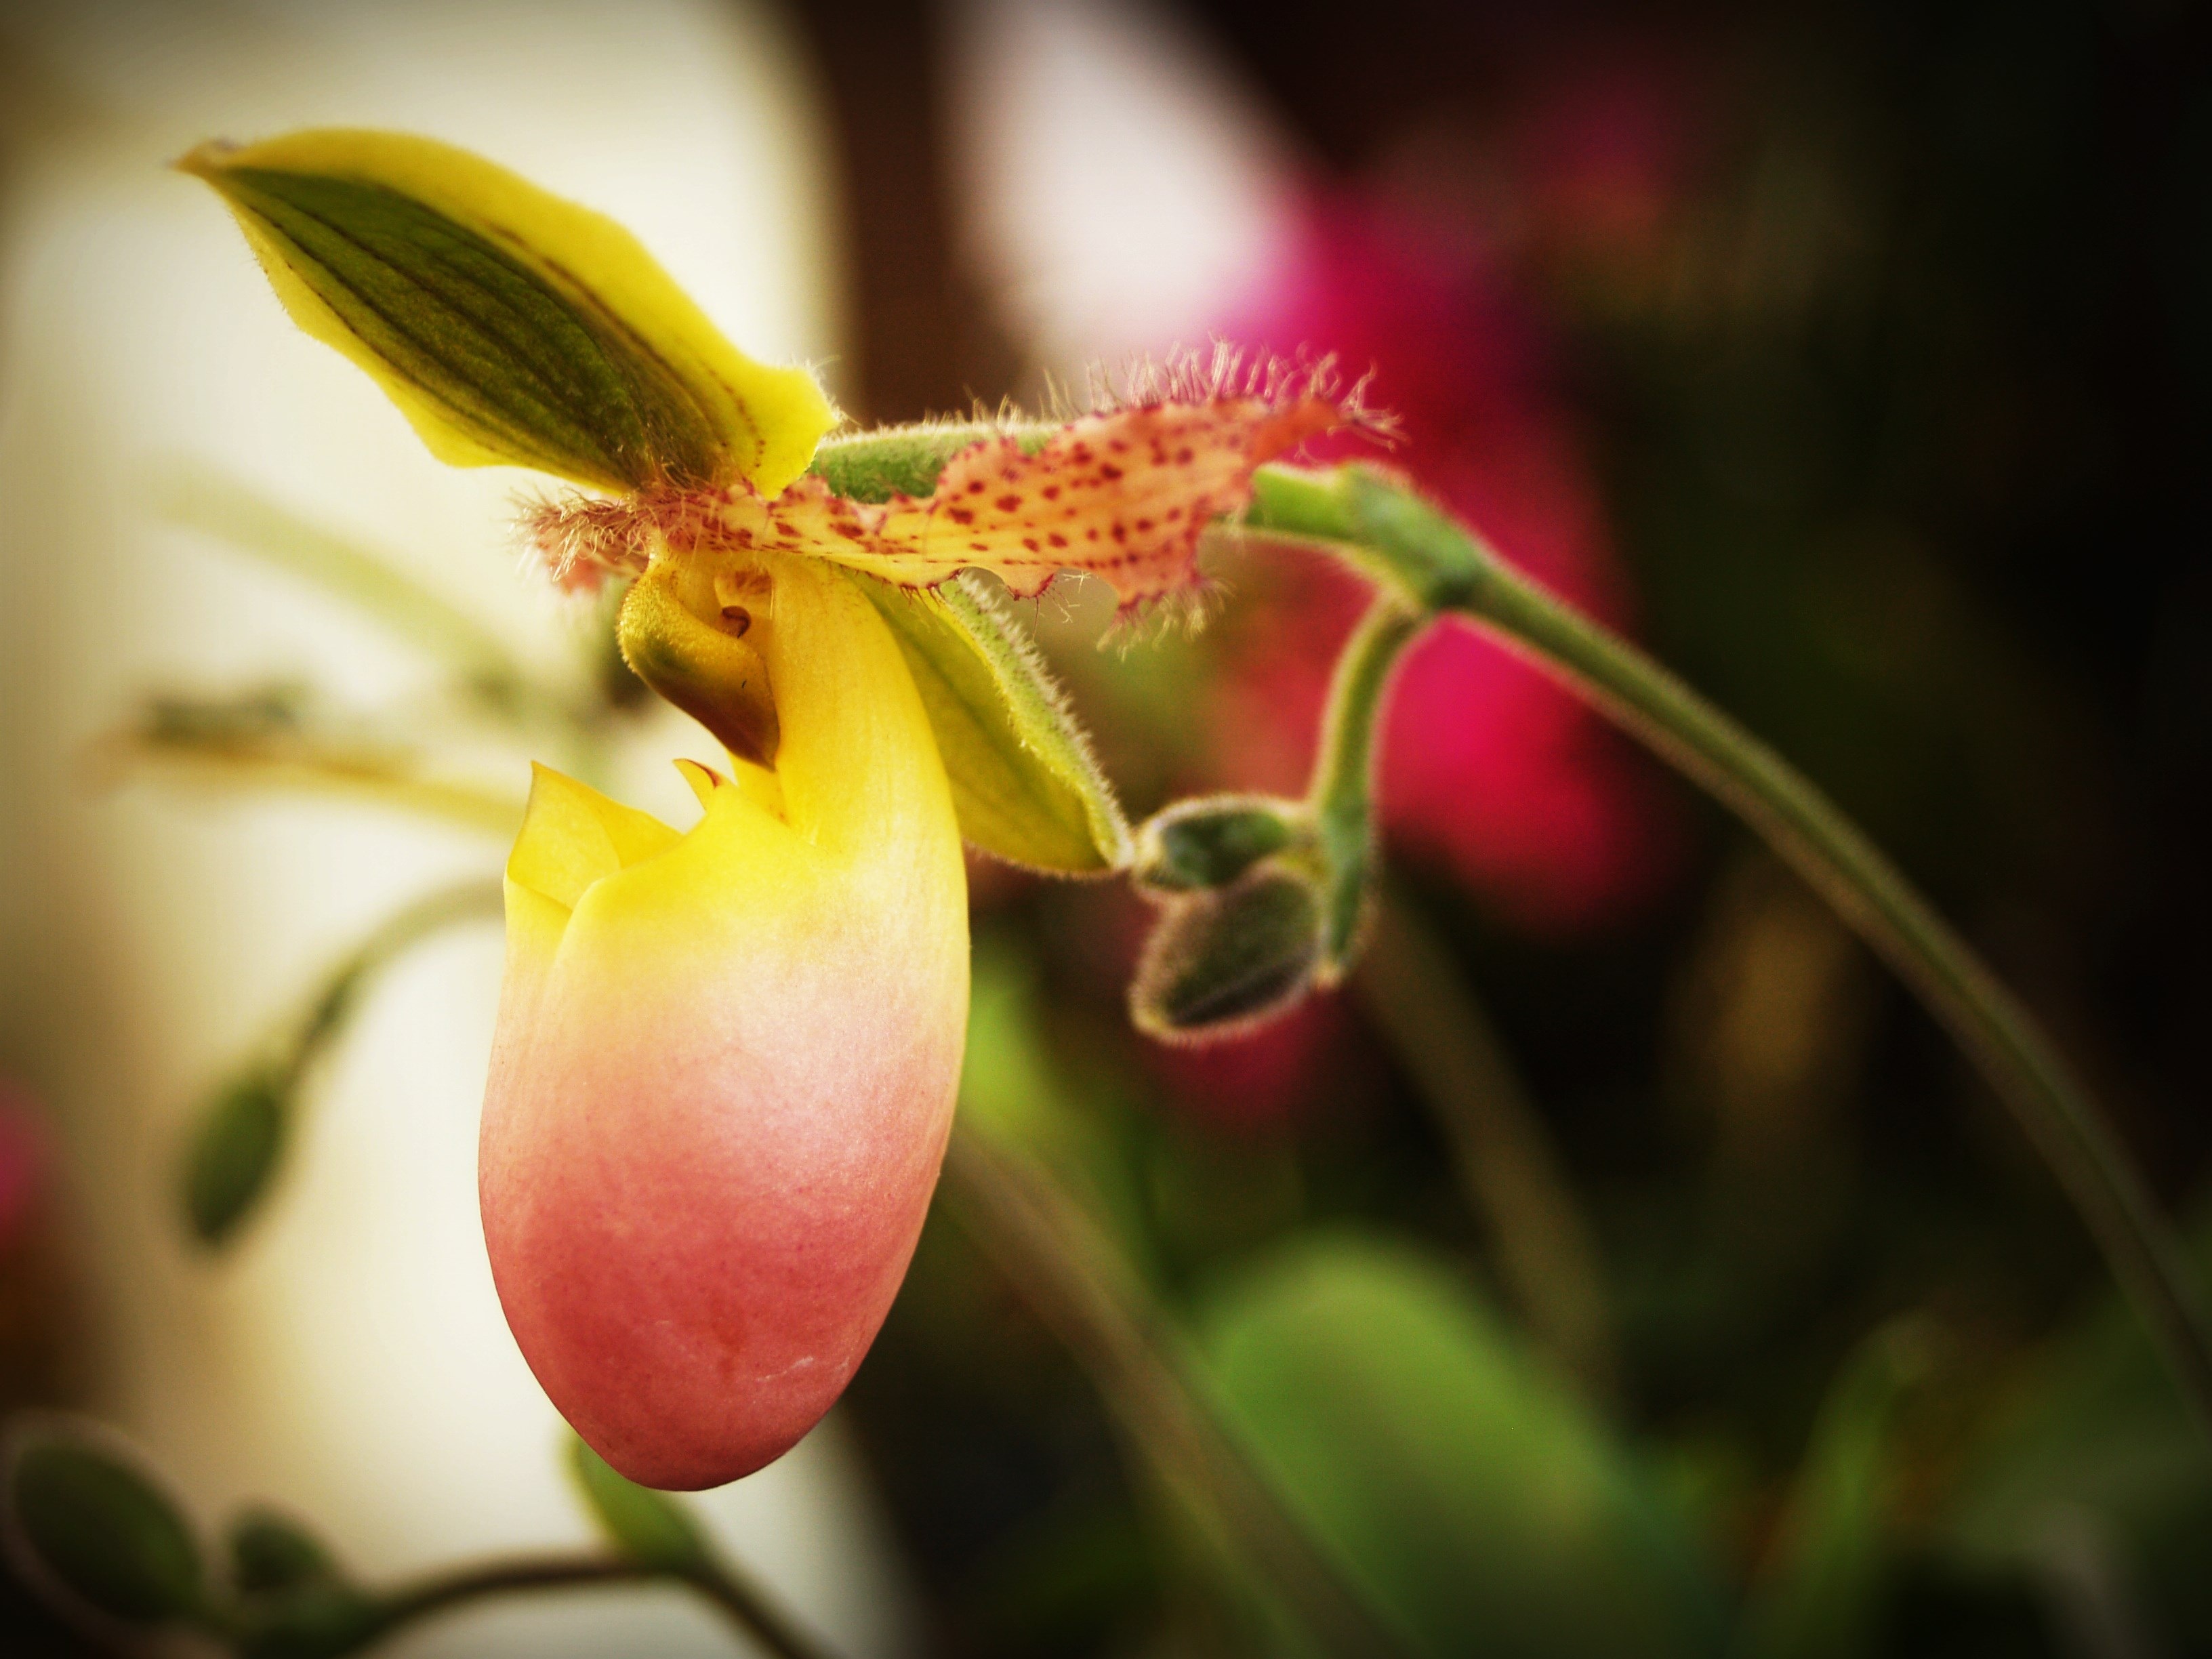
nature, branch, blossom, growth, plant, white, photography, leaf, flower, petal, bloom, isolated, green, red, collection, tropical, natural, fresh, botany, set, colorful, yellow, pink, flora, orchid, wildflower, close up, bright, collage, beauty, montage, vibrant, bud, selection, macro photography, variation, flowering plant, plant stem, land plant